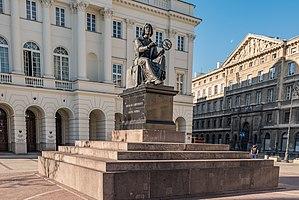
Varsovie est depuis 1596 la capitale de la Pologne et depuis 1999 le chef-lieu de la voïvodie de Mazovie. Elle est située sur la Vistule, à environ 320 km de la mer Baltique et des Carpates. Peuplée par plus d'1,8 million d'habitants, la capitale polonaise est aussi la plus grande ville du pays et la 8ᵉ plus grande de l'Union européenne. Varsovie se divise en dix-huit arrondissements.